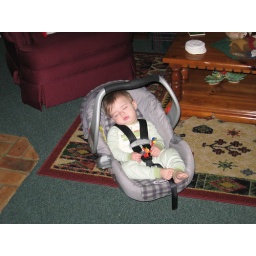
Snoozin in the car seat